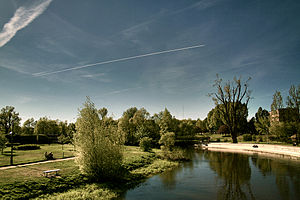
Brodnica / Galleri
Brodnica er en by i det nordlige Polen med 28.579 indbyggere. Byen har i en periode været en del af provinsen Toruń voivodskab, nu voivodskabet kujawsko-pomorskie. Byens borgermester hedder i dag Wacław Bronisław Derlicki.